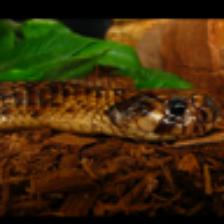
Label: NonHuman